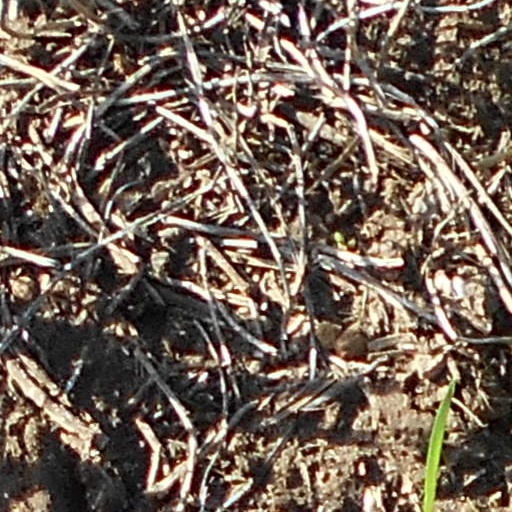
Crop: wheat